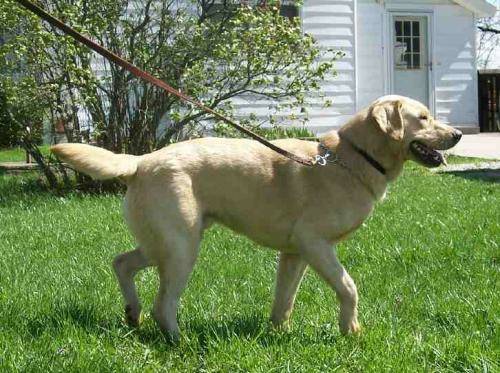
Label: dog